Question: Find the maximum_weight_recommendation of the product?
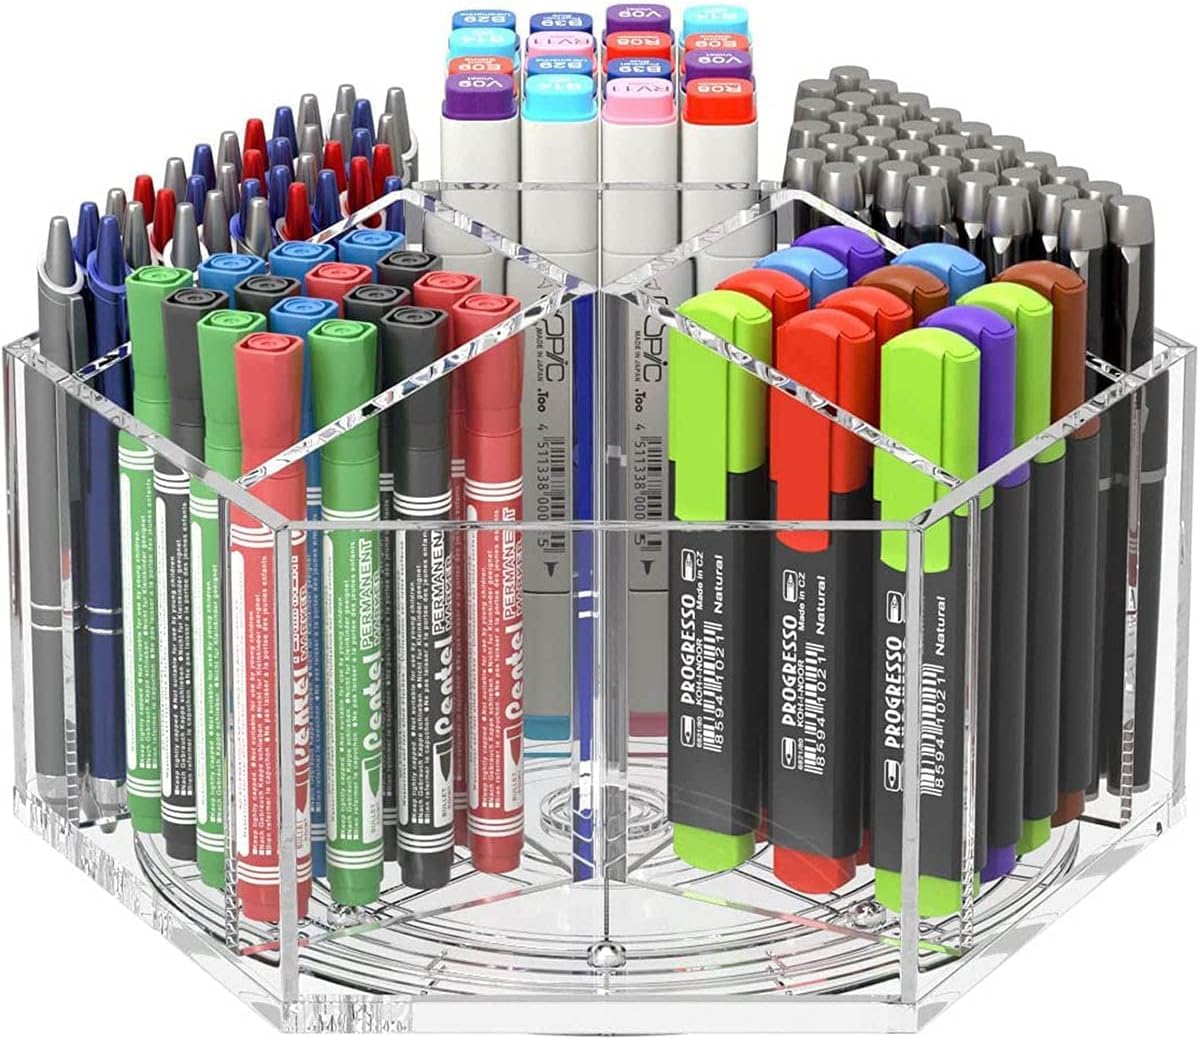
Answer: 0.0 gram